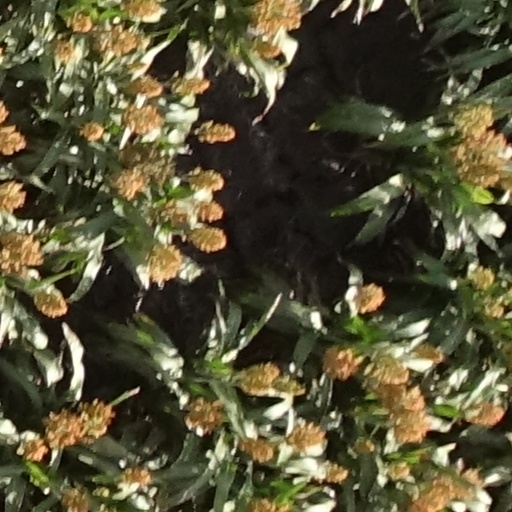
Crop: sorghum